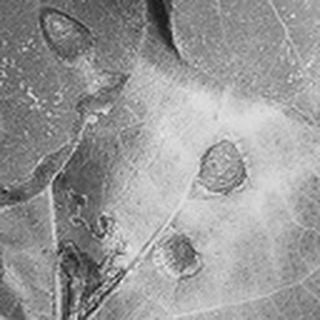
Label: cotton_target_spot